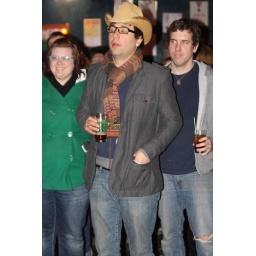
birthday boy in cowboy hat